Wedmore

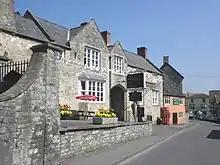
The George Inn

In 1853 a hoard of 200 silver coins dating from the Saxon period was found in the churchyard. In 1988 a Saxon ring, made of copper alloy with a unique knot design and dating from the 6th or 7th century, was found in the village by Tim Purnell. It has been authenticated by the British Museum and a modern copy made by local jeweller Erica Sharpe.